Erotic art

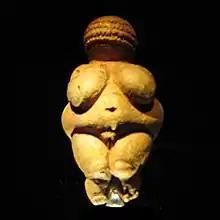
The Venus of Willendorf, a figurine with exaggerated sexual characteristics. Estimated to have been made c. 30,000 years ago

Erotic art is a broad field of the visual arts that includes any artistic work intended to evoke arousal. It usually depicts human nudity or sexual activity, and has included works in various visual mediums, including drawings, engravings, films, video games, paintings, photographs, and sculptures. Some of the earliest known works of art include erotic themes, which have recurred with varying prominence in different societies throughout history. However, it has also been widely considered taboo, with either social norms or laws restricting its creation, distribution, and possession. This is particularly the case when it is deemed pornographic, immoral, or obscene.